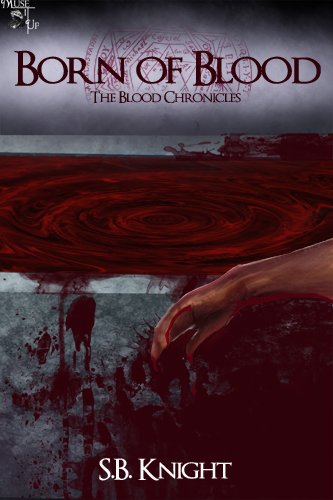
Born of Blood (The Blood Chronicles Book 1)
Category: Buy a Kindle
Review "Jocelyn "Jesse" Banks is a good girl who works hard. All she wants is to meet a nice guy. She resorts to the internet; there she meets a guy named Drake. Upon their first meeting she finds him attractive yet a little odd. After a couple of dates she realizes there is something off about him. About this time she is noticing the guy down the hall of her apartment building named Sam. It turns out sometimes what you are looking for is right under your nose. But Drake doesn't like the attention Jesse is bestowing on Sam, for Jesse will be his to own. And Drake will let nothing stand in the way of what he wants.Mr. Knight has done a good job of bringing an old legend to a new light. I found the character of Jesse to be an everyday person introduced to a world of dark danger and blood. I enjoyed the different characters and how each one got their own time, giving us the chance to invest in the characters. It was great to follow Jesse and her struggle to figure out what is going on and to seeing that there is more to Sam then she thought. Sam has always had a crush on Jesse and is finally getting his chance to prove himself to her. Drake starts out kind of likable but then turns into someone who is more cunning and brutal than we thought. Charles has always been by Drake and helps him "dispose" of issues. I really enjoyed his POV on things and his relationship with Reba. Reba was supposed to be a toy and ends up a beloved. There are so many twists and turns to Born of Blood. You will not be bored! I cannot wait to see what happens next! Blood Chronicles | Born of Blood - Book One" ~ A NIGHT OWL REVIEWS BOOK REVIEW From the Author Writing novels that inject new blood into the world of Dark Fantasy is my true passion. Vampires, werewolves, and zombies...you only know what you've read. From the Back Cover In, BORN OF BLOOD, Jesse Banks, unknowingly, steps in the middle of a battle between good and evil that has raged on for generations. As the danger escalates she begins to put the pieces of her clouded past together.Jesse discovers the truth about her ancestors and the horror that relentlessly pursued them; a horror that now pursues her. For her to survive she must join the fight. But the immortal monster that stalks her has other, more sinister, plans and will stop at nothing to see those plans accomplished. Can Jesse escape a fate worse than death and defeat an age old evil? About the Author Since the release of his debut novel, Born of Blood, SB Knight has worked diligently to establish his name in the writing world. Having completed two more novels to add to his resume, there is no end to the stories Knight has in mind. With so many novels planned there is little doubt he has made the Dark Fantasy genre his home. Currently Knight can be found on the Internet promoting Born of Blood.SB Knight is the creator of 'The New Author;' a blog that started as a learning tool but has since grown into a community of friends and peers. He is also co-owner of Premium Promotional Services where authors can find the help they need to promote their book on the Internet.When not writing nor generating new story ideas he can be found enjoying outdoor activities such as hiking and fishing. He resides in West Virginia with his wife and son.
Features: The Blood Chronicles is a series of three books chronicling the life of one family as they struggle to survive the relentless pursuit of on an unimaginable evil. Book one, Born of Blood, was released in March of 2012. Book two, Drago's Revenge, will be available October 2012.